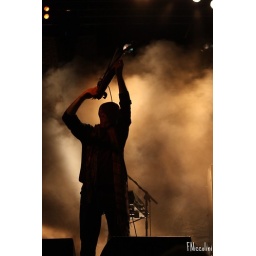
Evaporated in a red cloud in one of the many loopholes of the night